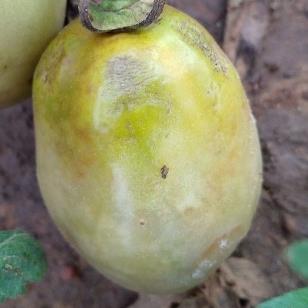
Crop: Tomato
Condition: tomato-late-blight-d